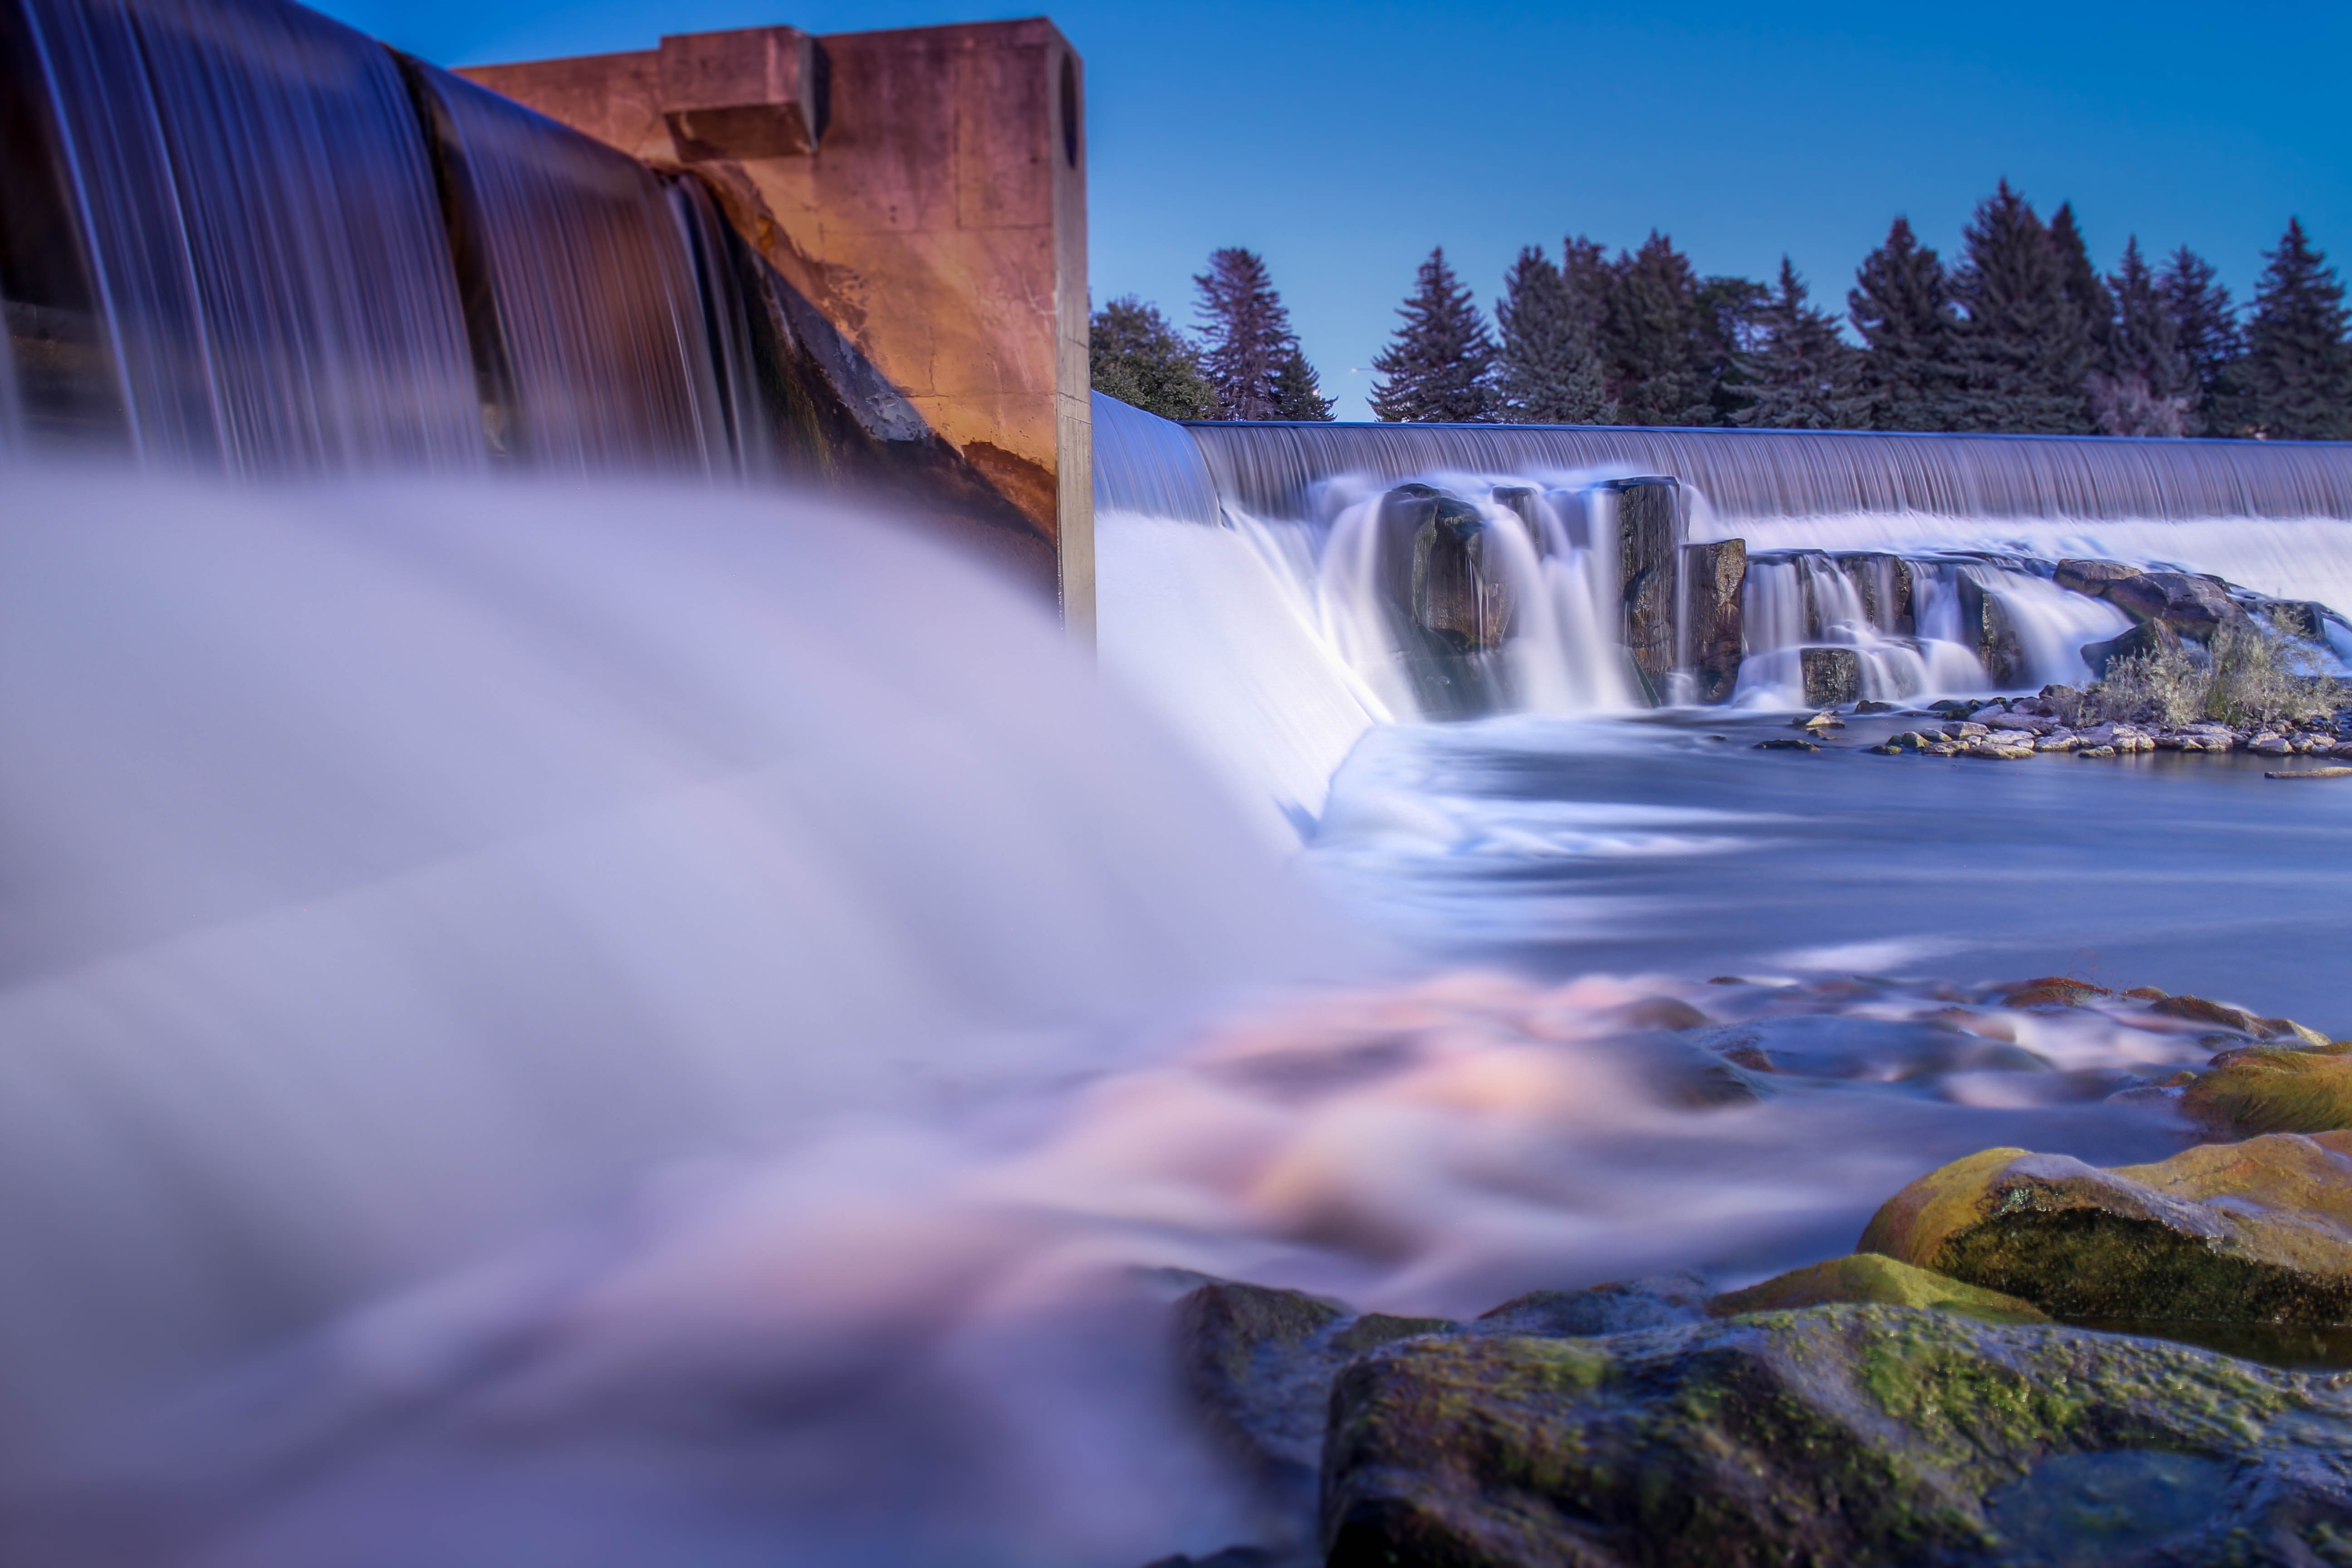
landscape, water, nature, waterfall, winter, sunlight, morning, river, summer, stream, ice, flow, reflection, flowing, blurred, season, long exposure, long, exposure, water feature, atmospheric phenomenon